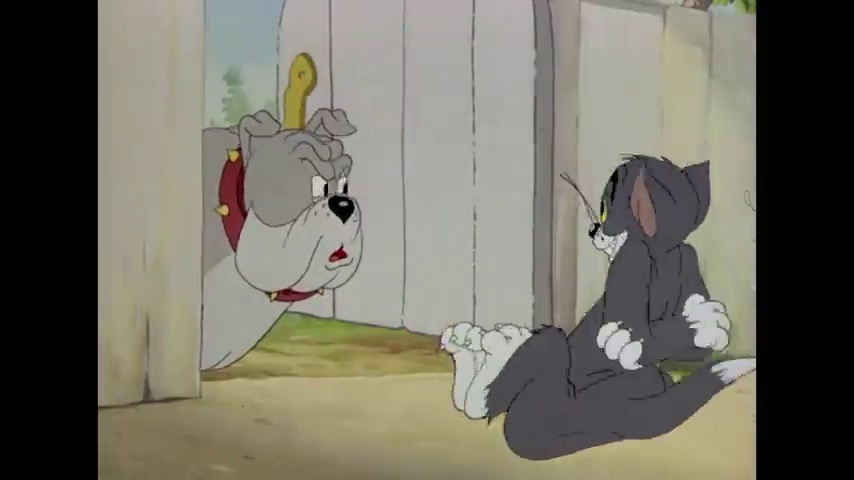
Portrait style: Cartoon Portrait